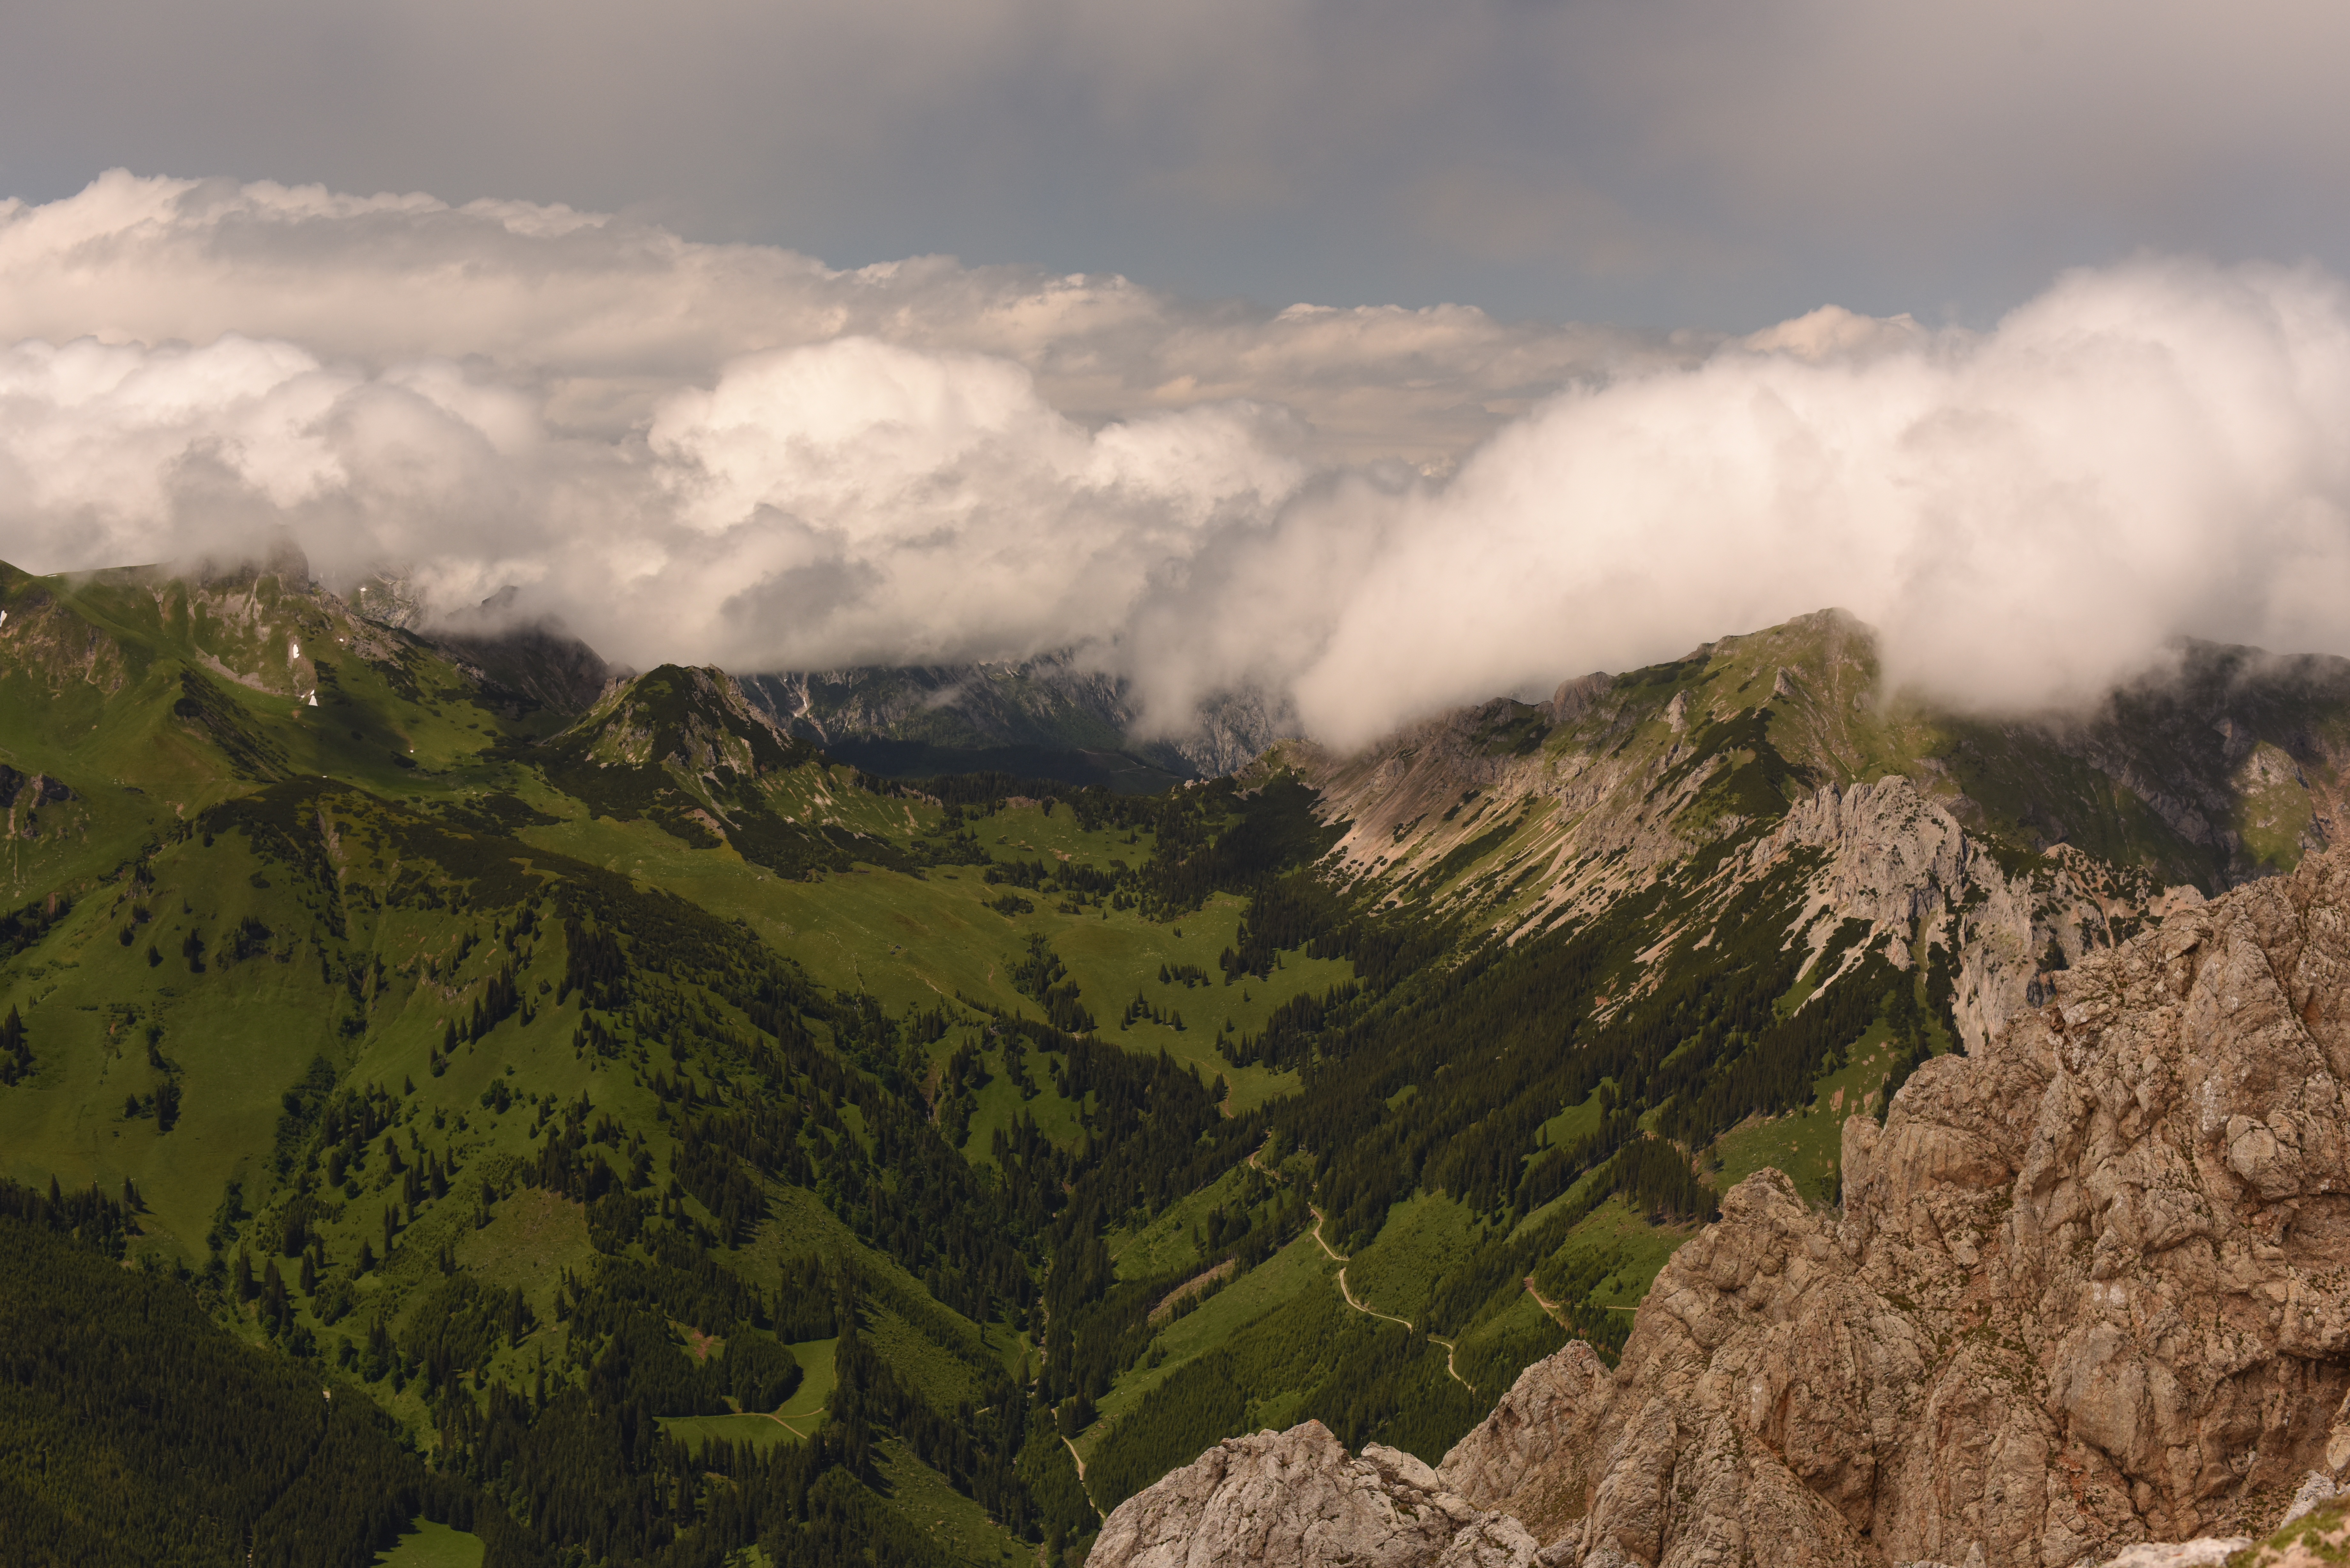
landscape, nature, forest, wilderness, mountain, cloud, sky, hiking, hill, valley, mountain range, panorama, alpine, ridge, summit, austria, mountains, alps, plateau, rural area, landform, mountain pass, geographical feature, atmospheric phenomenon, mountainous landforms, geological phenomenon